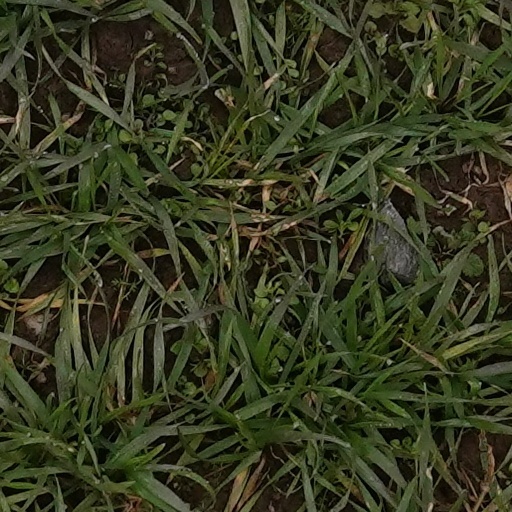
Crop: wheat